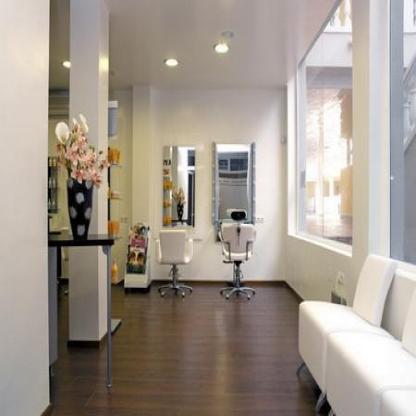
Scene: Indoor